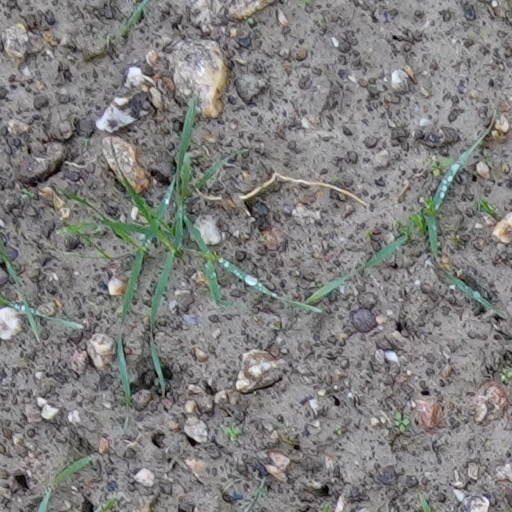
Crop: wheat